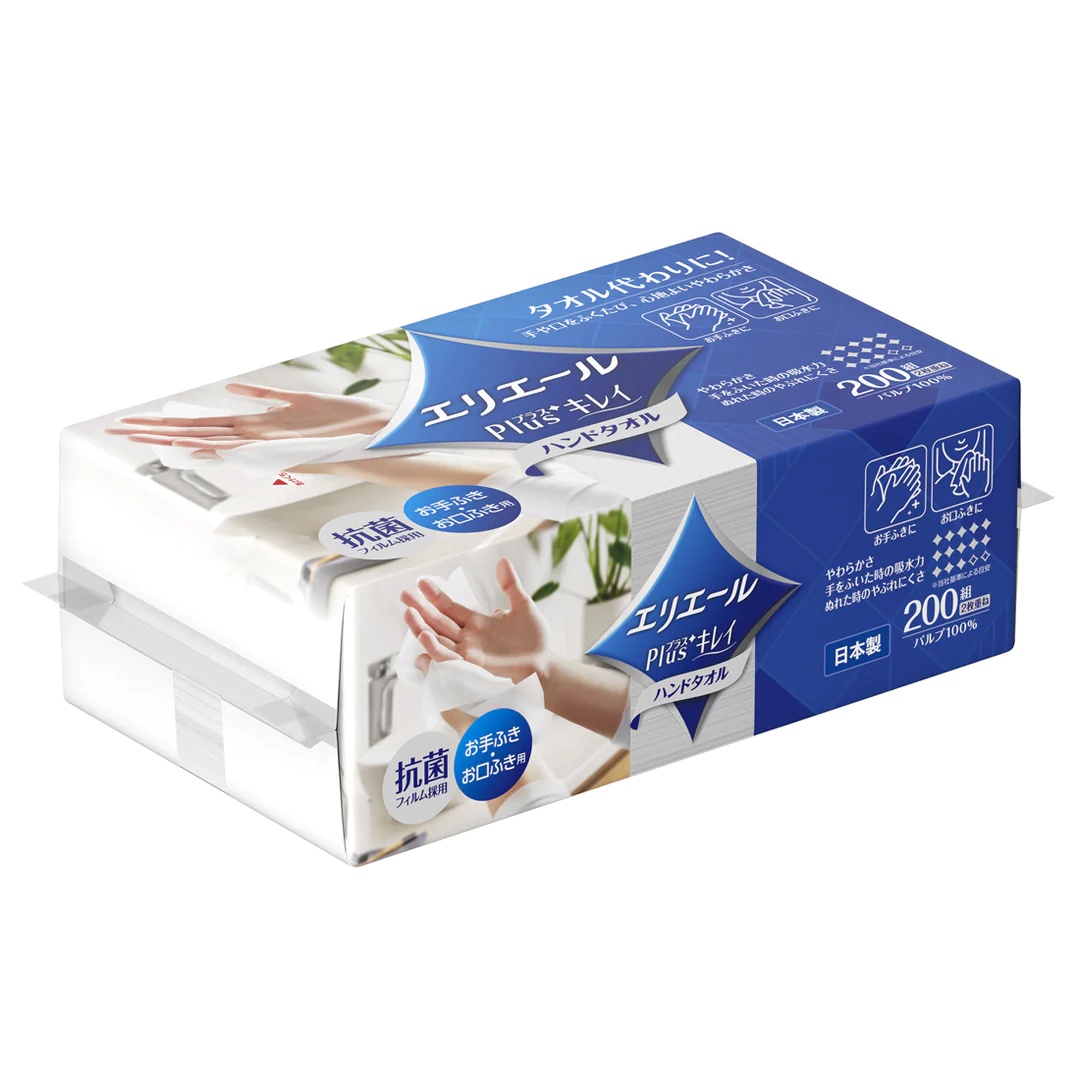
エリエール　Plus+キレイハンドタオル 200組
【個装入数】200組×1個パック 水まわりの新常識“Plus＋キレイ”！ いつもサッと！１枚１枚新鮮なハンドタオルで家族みんながいつも安心、衛生的 お手ふきに お手ふきから洗面まわりのチョッとしたふき掃除までティシュー代わりに少ない枚数でふき取れます。ティシューよりも３倍※やぶれにくいペーパータオルで洗面まわりのチョイふきにも便利♪ ※水にぬれた時のやぶれにくさ 当社ティシューとの比較 お口ふきに タオル代わりに！パルプ１００％の素肌にやさしいやわらかな肌ざわり。手や口をふくたび、心地よいやわらかさです。 細菌は驚くほど増殖 実験室で高温多湿の洗面室を再現し、タオルに付着させた菌の増殖を測ったところ、６時間後で約40倍、9時間後で約200倍、12時間後にはなんと約7,500倍にまで達しました。細菌は驚くほどのスピードで増殖しています。 タオル1枚あたりの細菌数の推移：黄色ブドウ球菌を添加した場合（黄色ブドウ球菌意外の細菌も含む） ※当社調べ 細菌と栄養培地を付着させたタオルを、湿度30±2℃、湿度9D±5％RHの試験室内に吊り下げて、経過時間ごとに細菌を測定 抗菌フィルム採用 フィルムには抗菌フィルムを採用し安心してお使いいただけます。また、フィルム包装のため、水がハネてもペーパーをぬらさずに衛生的に使えます。 特許出願中 片手で最後まで取り出しやすい！ 残り枚数が少なくなってもシートの落ち込みが減り、最後まで取り出しやすくなっています。
Brand: 穂高リネンサプライ公式通販サイト
Category: Home & Garden > Household Supplies > Household Paper Products > Paper Towels